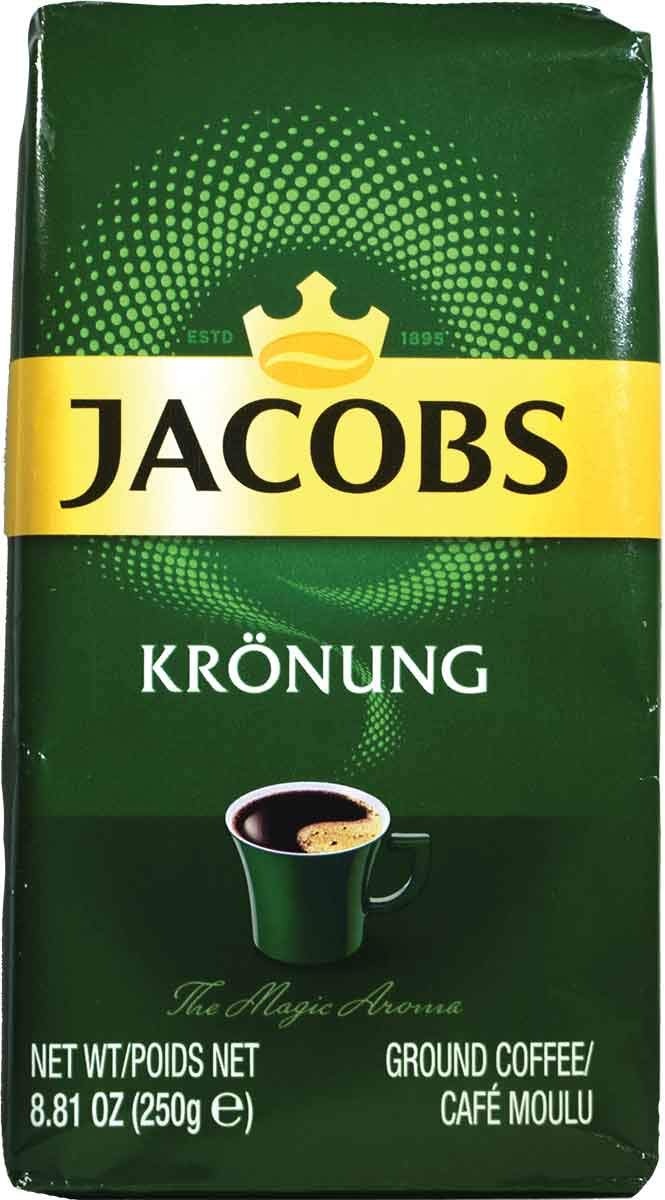
Item Name: Jacob's Coffee Kronung Ground Coffee, 8.8 Ounce
Bullet Point 1: High quality German coffee
Bullet Point 2: Selected from the best-growing coffee regions
Bullet Point 3: Product of Germany
Value: 8.8
Unit: Ounce

Price: 14.99